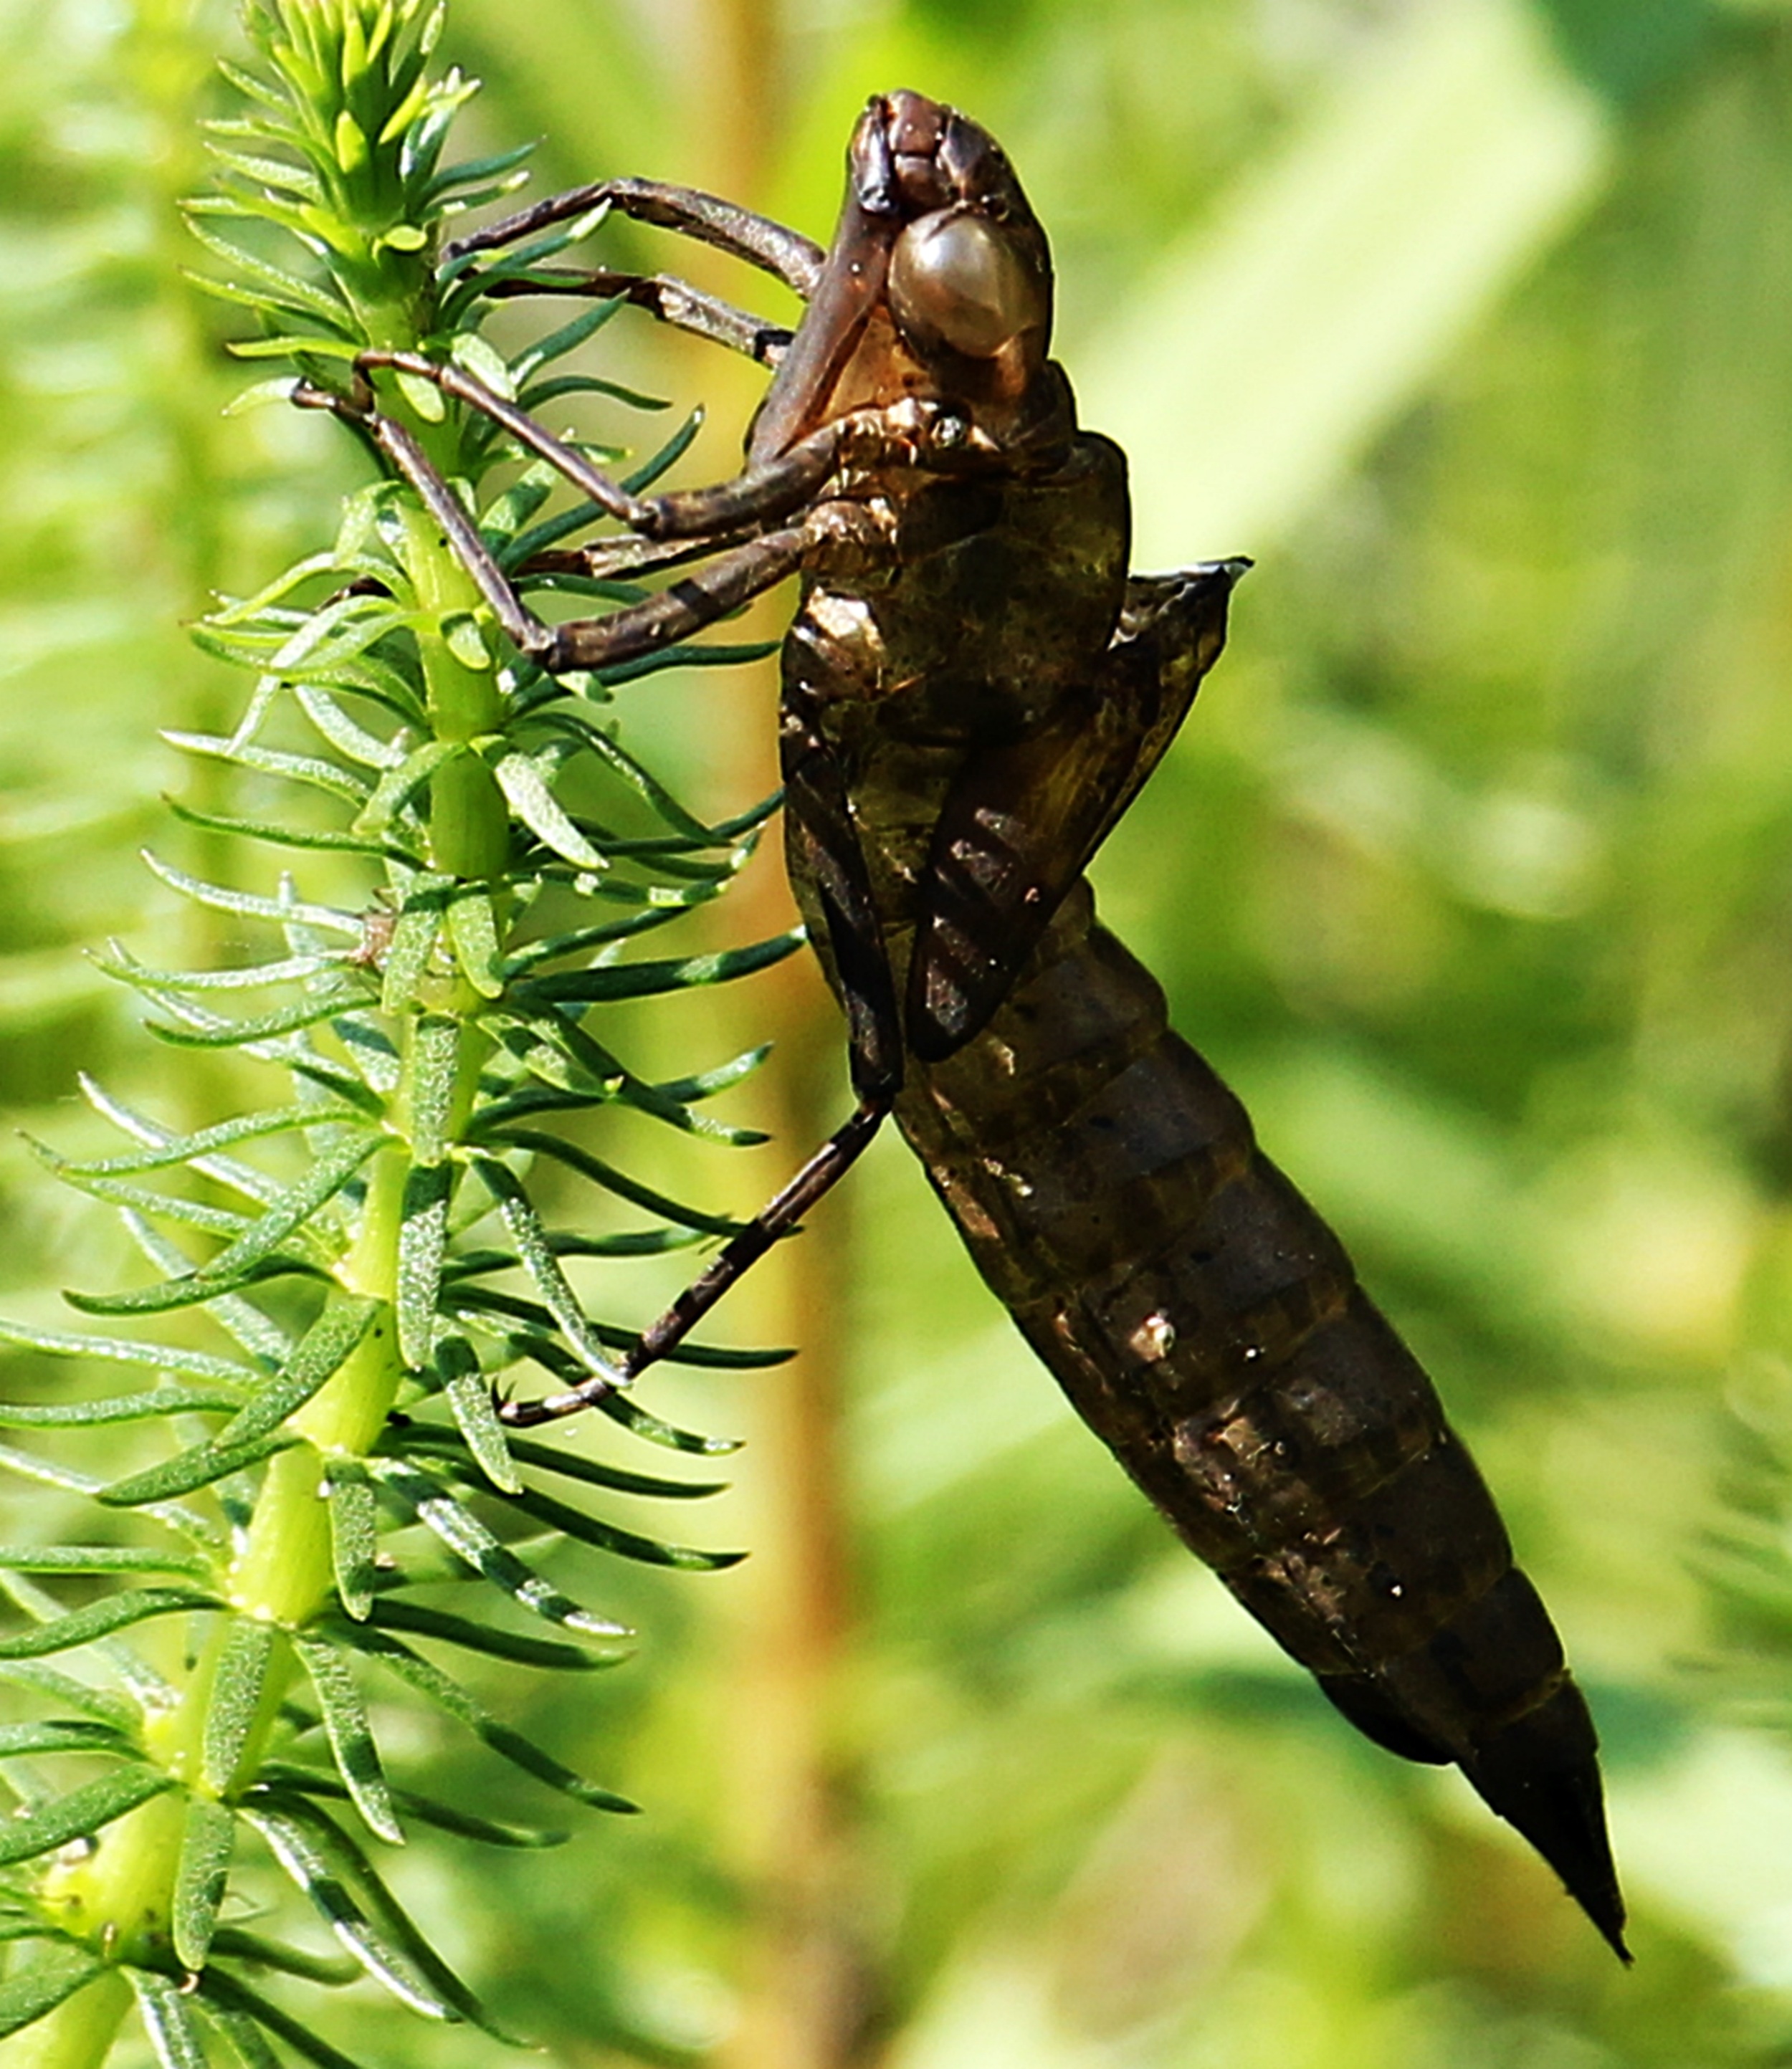
water, nature, flower, animal, pond, insect, botany, close, fauna, invertebrate, dragonfly, animal world, wildlife photography, macro photography, cocoon, pond plant, biotope, dragonfly cocoon, dragonfly in the cocoon, biotope plant